Victoria Vivians

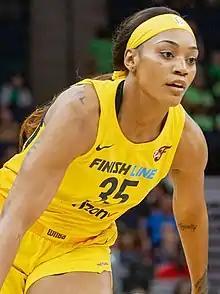
Vivians with the Indiana Fever in 2018

Victoria Vivians (born November 17, 1994) is an American professional basketball player for Adelitas de Chihuahua of the Liga Nacional de Baloncesto Profesional Femenil (LNBPF). She is also an assistant coach for the Mississippi State Bulldogs, her alma mater. She helped lead the Bulldogs to four appearances in the NCAA tournament, including three Sweet Sixteens, and two appearances in the championship game in 2017 and 2018. Vivians was chosen eighth overall by the Indiana Fever in the 2018 WNBA draft.